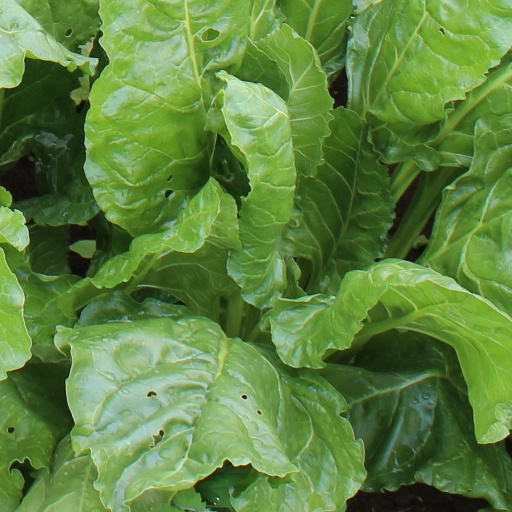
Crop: sugar beet